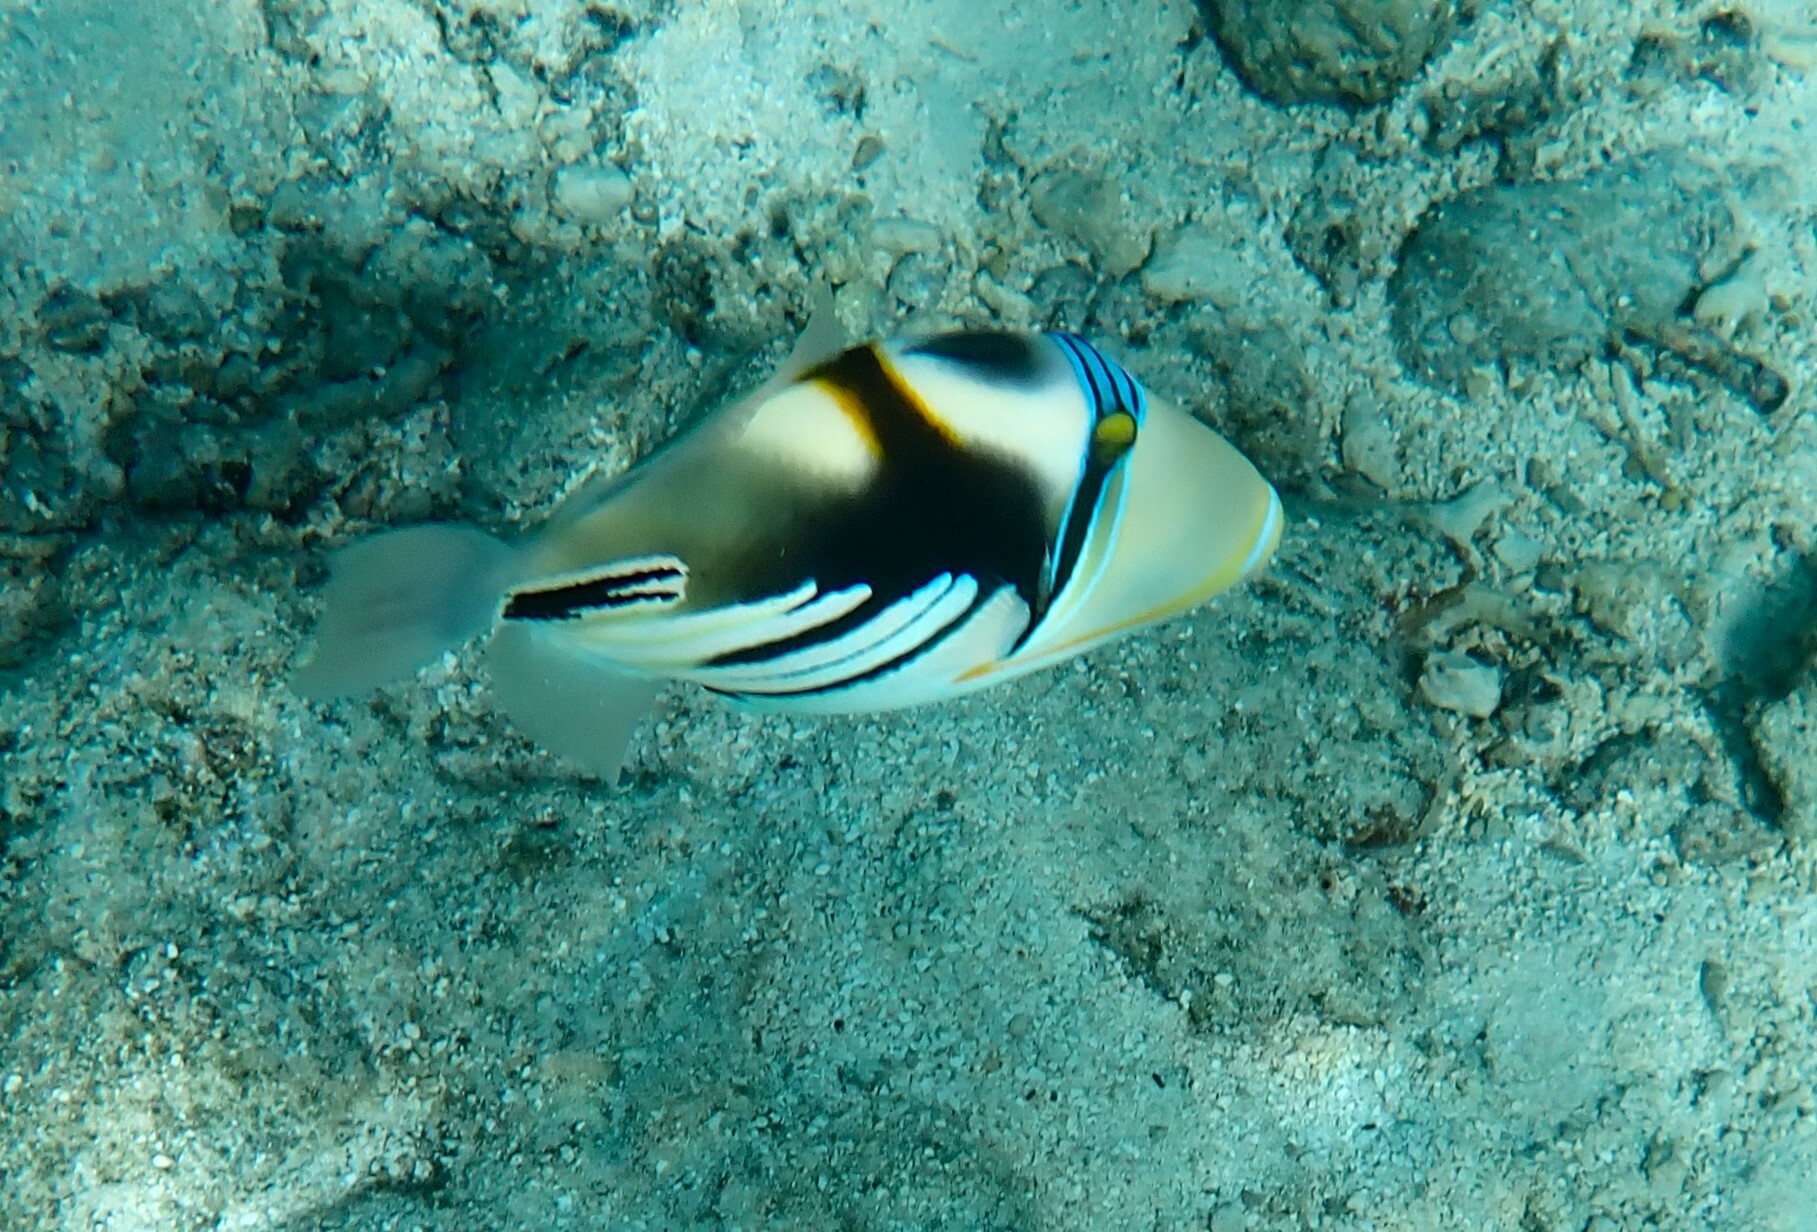
Rhinecanthus aculeatus (Lagoon Triggerfish)